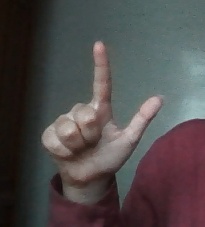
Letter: laam